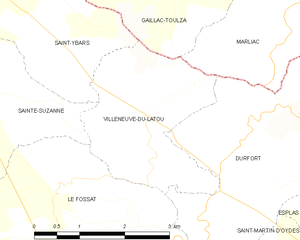
Carte des communes françaises: Villeneuve-du-Latou
Villeneuve-du-Latou est une commune française, située dans le département de l'Ariège en région Occitanie.